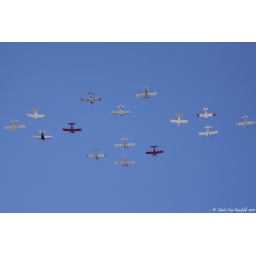
15 plane formation flying over the &amp;quot;Planes of Fame&amp;quot; Air Show.